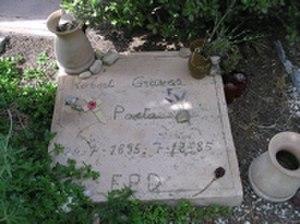
Robert Ranke Graves, né le 24 juillet 1895 à Wimbledon et mort le 7 décembre 1985 à Deia, est un poète et romancier britannique.